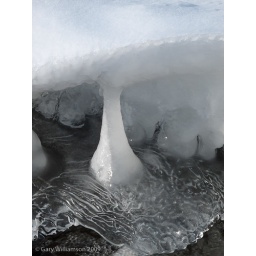
Frozen water in the river Neady